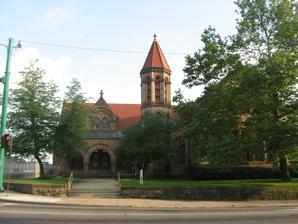
Building: Warder Public Library
Country: United States of America
Year built: 1890
United States historic place Warder Public Library U.S. National Register of Historic Places Warder Public Library from E. High Street. Show map of Ohio Show map of the United States Location 137 E. High St., Springfield , Ohio Coordinates 39°55′22″N 83°48′26″W / 39.92278°N 83.80722°W / 39.92278; -83.80722 Built 1890 Architect Shepley, Rutan and Coolidge Architectural style Richardsonian Romanesque NRHP reference No. 78002019 Added to NRHP February 17, 1978 Warder Public Library is a historically significant building in Springfield, Ohio , United States. A robust example of Richardsonian Romanesque architecture, it was a gift to the city from industrialist Benjamin H. Warder , and served as the main branch of the Clark County Public Library from 1890 to 1989. It now houses the Clark County (Warder) Literacy Center. History Warder (1824–1894) was president of Warder, Bushnell & Glessner Company (established 1879), headquartered in Springfield, manufacturers of Champion harvesters and farm machinery. In 1902, Warder's company merged with four others — McCormick Harvesting Machine Company, Deering Harvester Company , Milwaukee Harvester Company, Plano Manufacturing Company — to form International Harvester . Warder and his business partners, Asa S. Bushnell and John J. Glessner , each hired Boston architect Henry Hobson Richardson to design a house: the Warder Mansion in Washington, DC. (1885–88); the Bushnell Mansion in Springfield, Ohio (1885–88); and the John J. Glessner House in Chicago, Illinois (1885–87). Richardson died in 1886, but architects in his office completed the houses and formed a successor firm: Shepley, Rutan and Coolidge . Warder hired them to design the library. The L-shaped building is located at the southwest corner of High Street and Spring Avenue. It is constructed of Ohio buff sandstone trimmed with Worcester brownstone, under a red slate roof. The east wing features an arcaded entrance porch; at the juncture of the wings is a tower that contains the staircase. The main reading room features a massive stone fireplace, 18 feet tall and 12 1/2 feet wide. In plan and massing, the building is closely related to Richardson's Converse Memorial Library (1885) in Malden, Massachusetts. Warder donated the building as a memorial to his parents. A plaque reads: This library has been erected in memory of Jeremiah and Ann A. Warder by their son Benjamin Head Warder. It is given to the people of Springfield for their free enjoyment and is left in their charge forever. Dedicated June 12th, 1890. [ This quote needs a citation ] In 1989, the Clark County Public Library moved to a modern facility at 201 South Fountain Avenue. The Warder Public Library was added to the National Register of Historic Places in 1978. See also National Register of Historic Places listings in Clark County, Ohio Notes